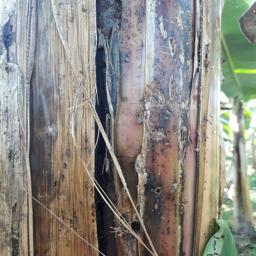
Label: PSEUDOSTEM WEEVIL